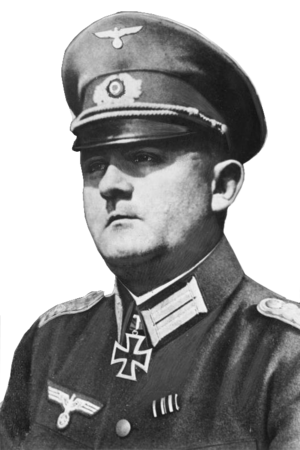
Dietrich von Choltitz est un General der Infanterie allemand de la Seconde Guerre mondiale, né le 9 novembre 1894 à Wiese Gräflich et mort le 5 novembre 1966 à Baden-Baden.